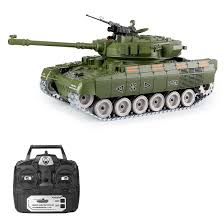
Label: Tank